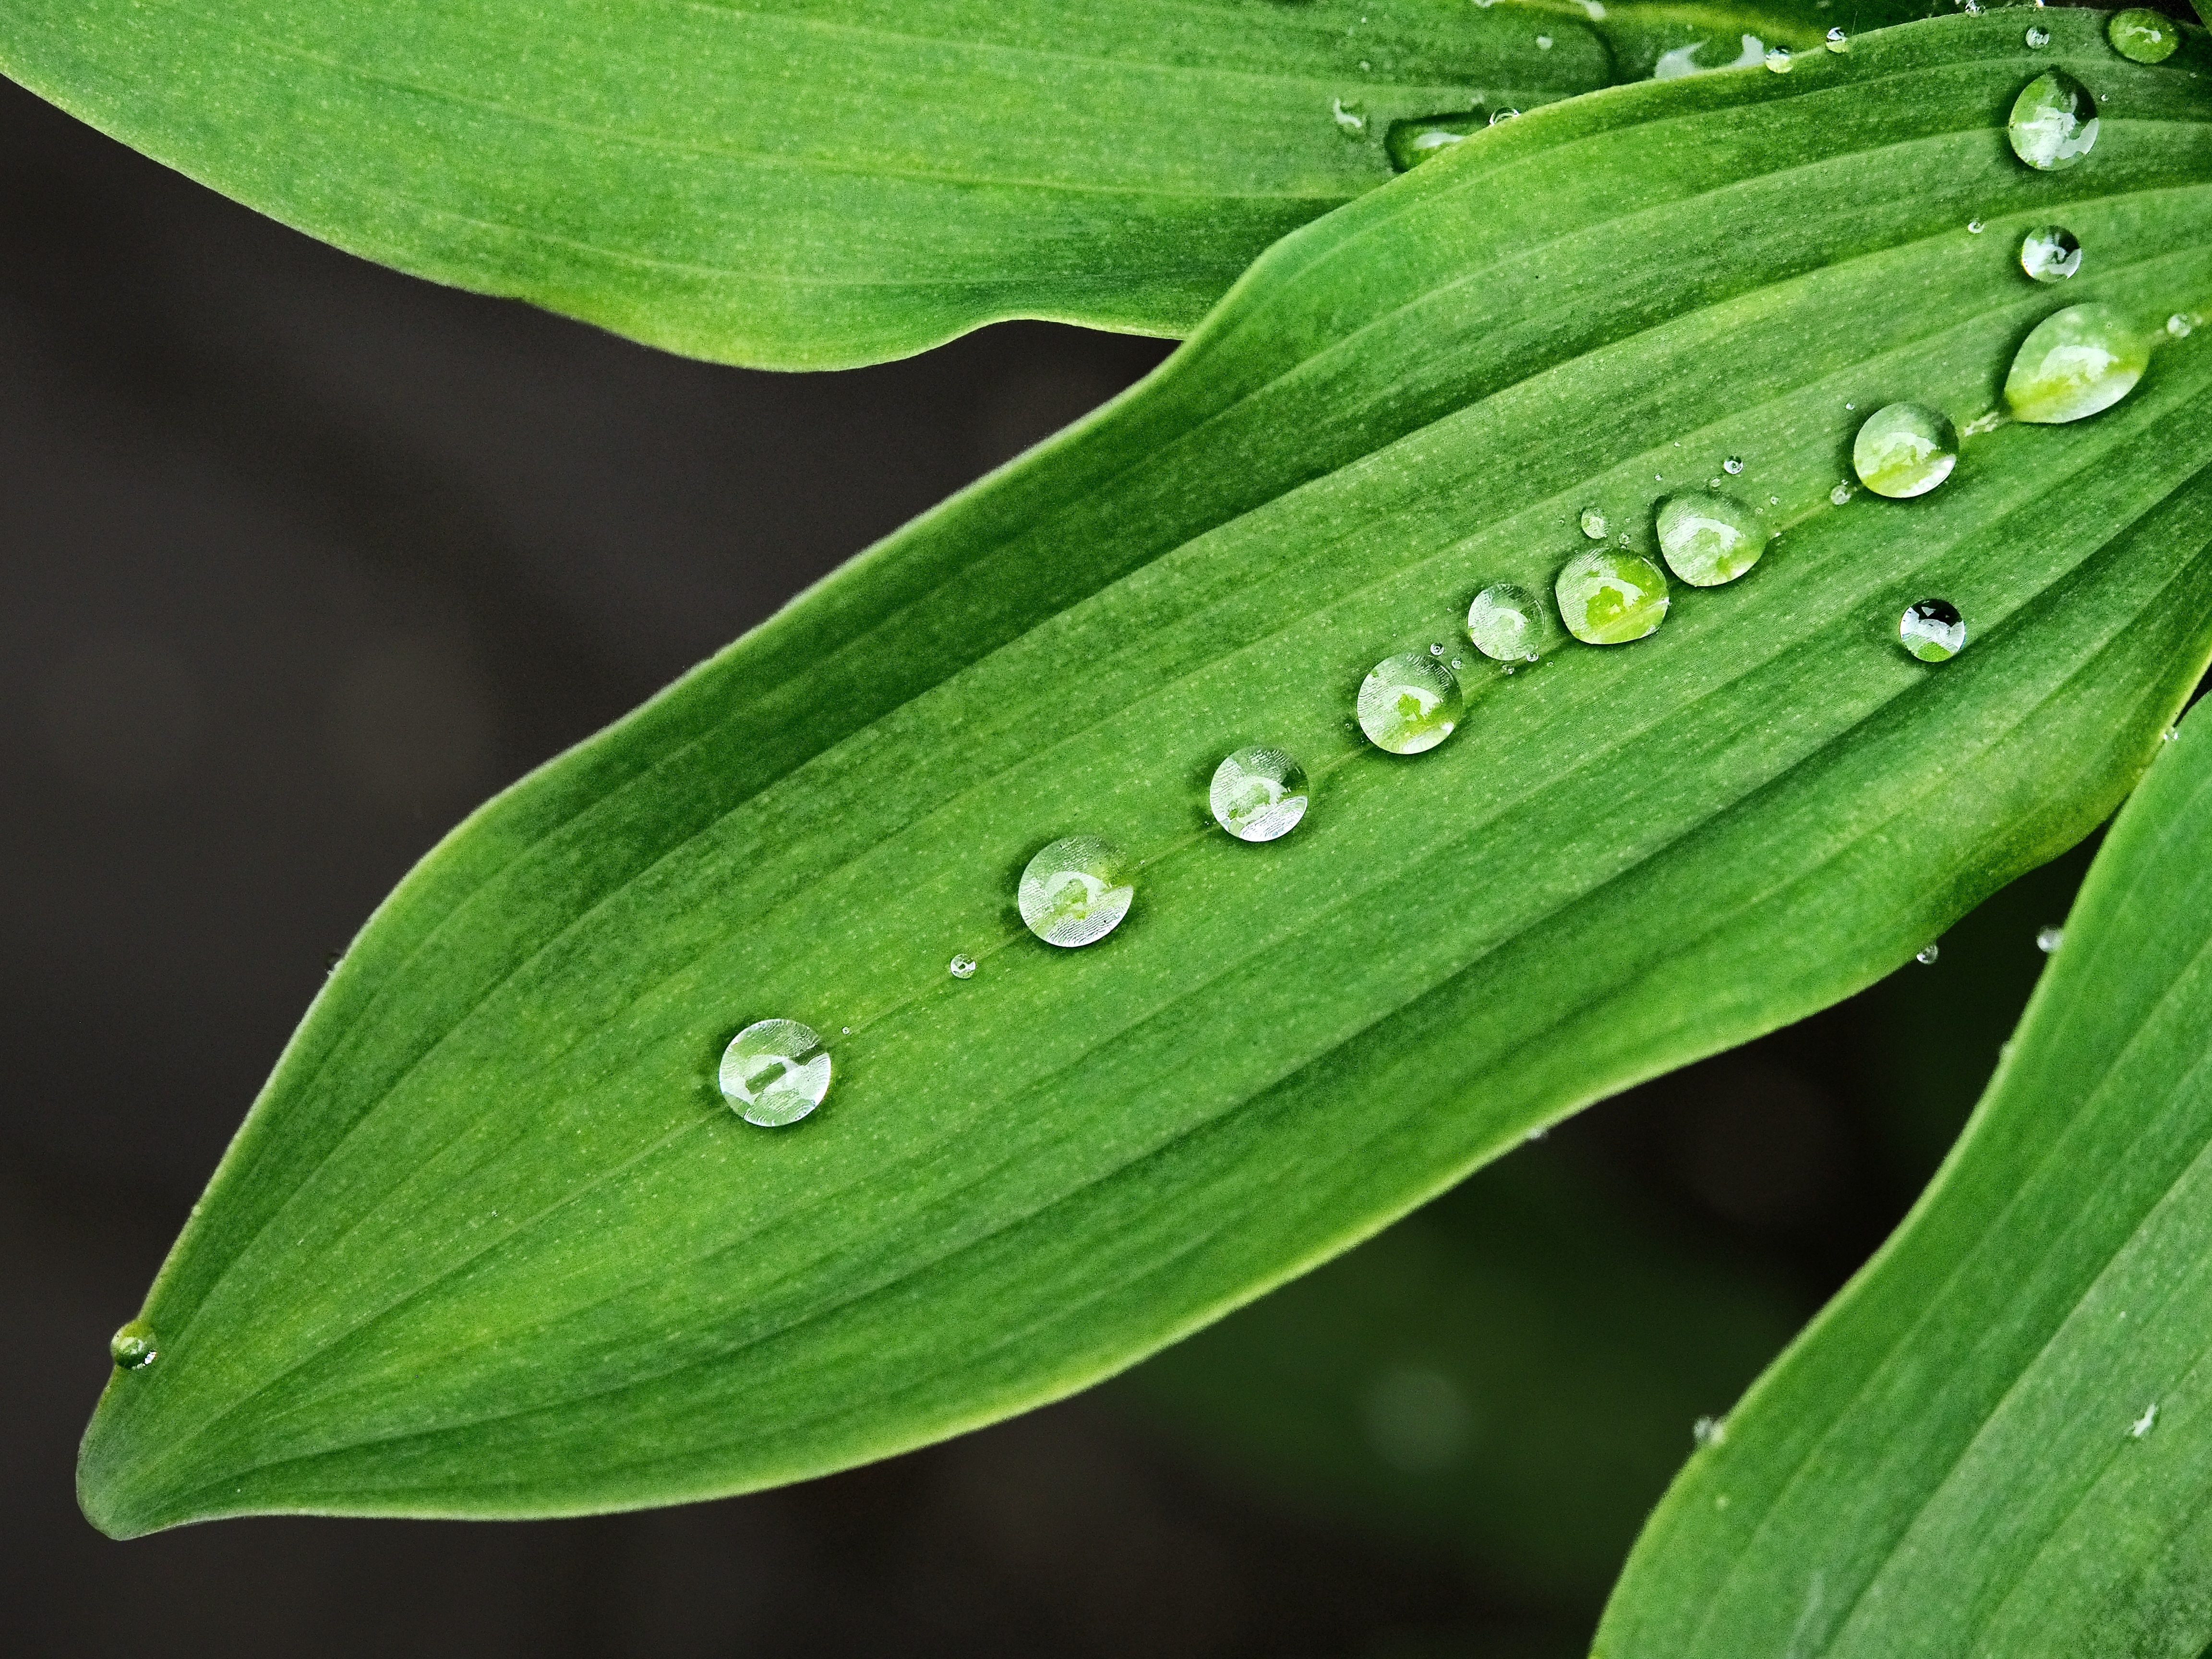
water, nature, plant, rain, leaf, round, flower, wet, green, splash, produce, weather, botany, bead, flora, drip, surface, droplets, drops, tension, shower, fluid, macro photography, beaded, flowering plant, wetness, repulsion, plant stem, land plant